Narromine News

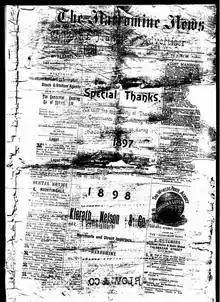
Front cover of the "Narromine News and Trangie Advocate" on 28 January 1898

The Narromine News was a newspaper published bi-weekly in Narromine, New South Wales, Australia. It was published as the "Narromine News and Trangie Advocate" from 1896 to 1979 when its name was changed to the "Narromine News".